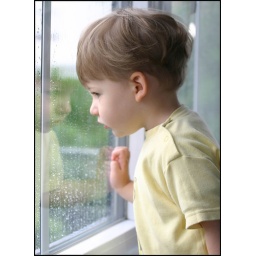
My son Axl; Looking out of the window on a rainy day...Highest ranking in explore: 105 on may 11, 2007